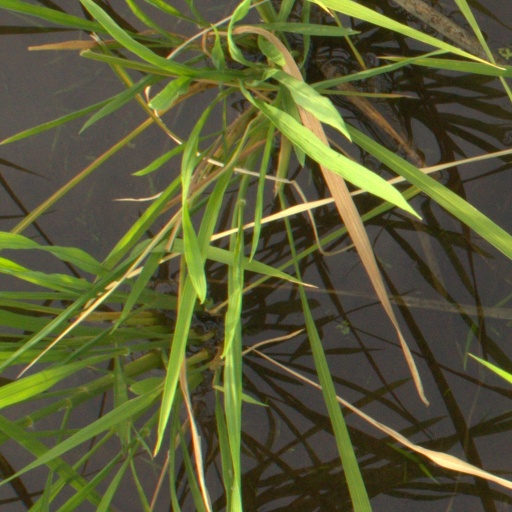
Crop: rice